Mount Demaria

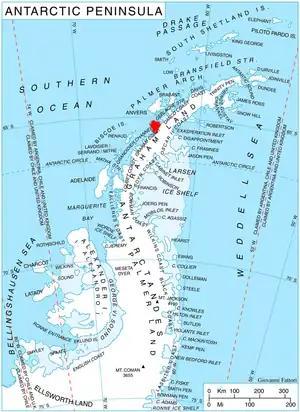
Location of Kyiv Peninsula in Graham Land, Antarctic Peninsula.

Mount Demaria is a mountain with precipitous sides, high, rising immediately southeast of Cape Tuxen on the west coast of Kyiv Peninsula in Graham Land. It was probably first sighted by the Belgian Antarctic Expedition of 1897–99. It was charted by the French Antarctic Expedition of 1903–05 and was named by Jean-Baptiste Charcot for the Demaria brothers, French developers of an anastigmatic lens used by the expedition's photographic section.